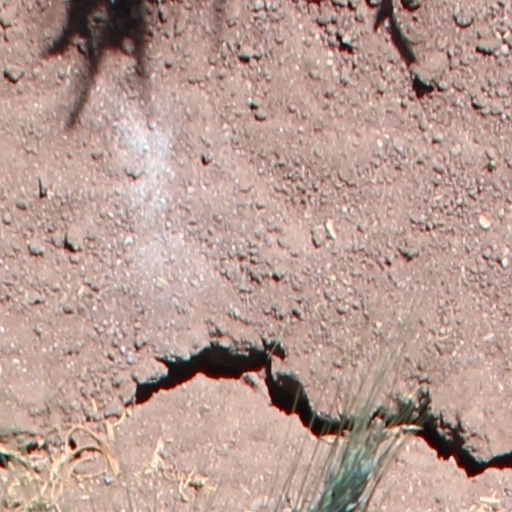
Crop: wheat